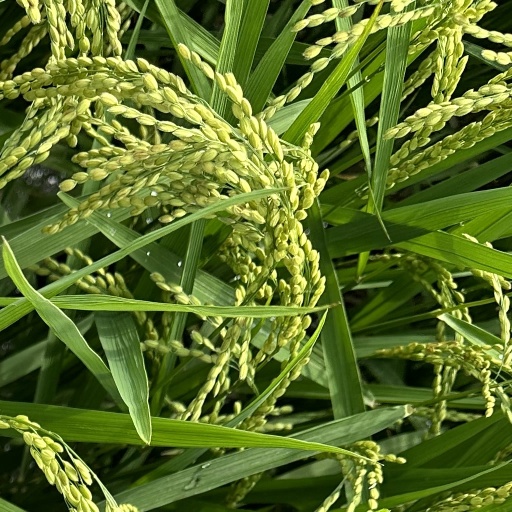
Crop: rice